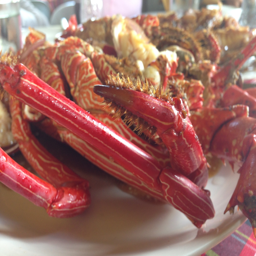
lobsters are popular in the island .